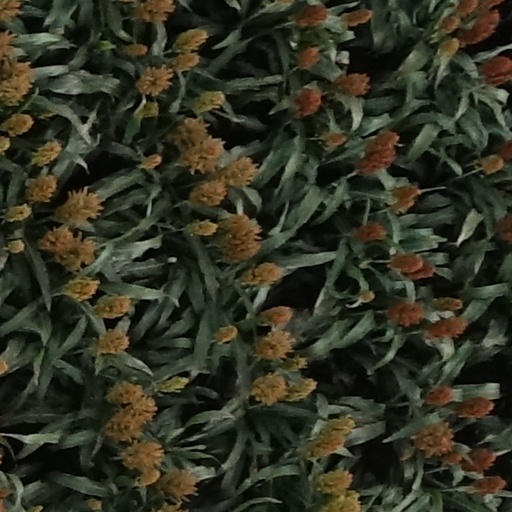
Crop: sorghum